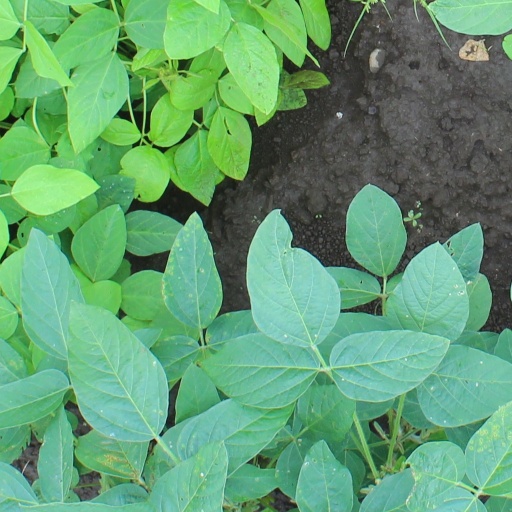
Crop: soybean